Laurence Alma-Tadema

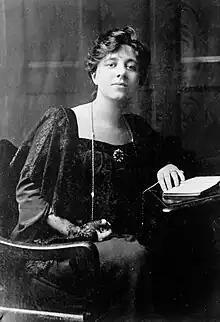
Photograph, possibly during her 1907–1908 tour of the United States

Laurence Alma-Tadema (August 1865 – 12 March 1940), born Laurense Tadema, was a British writer of the late 19th and early 20th centuries who worked in many genres.